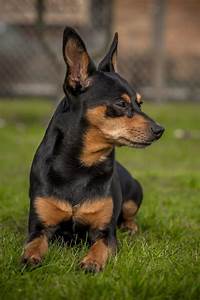
Label: dog